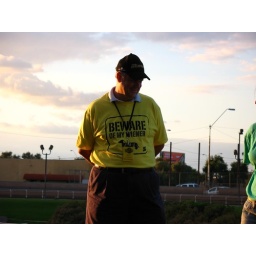
Race for crazy weiner dogs at the dog track in Phoenix.